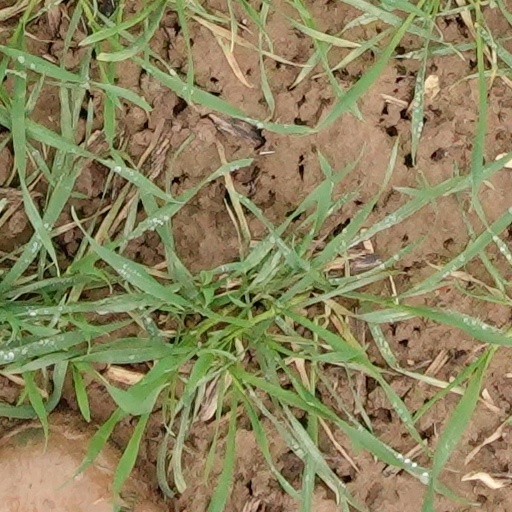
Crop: wheat